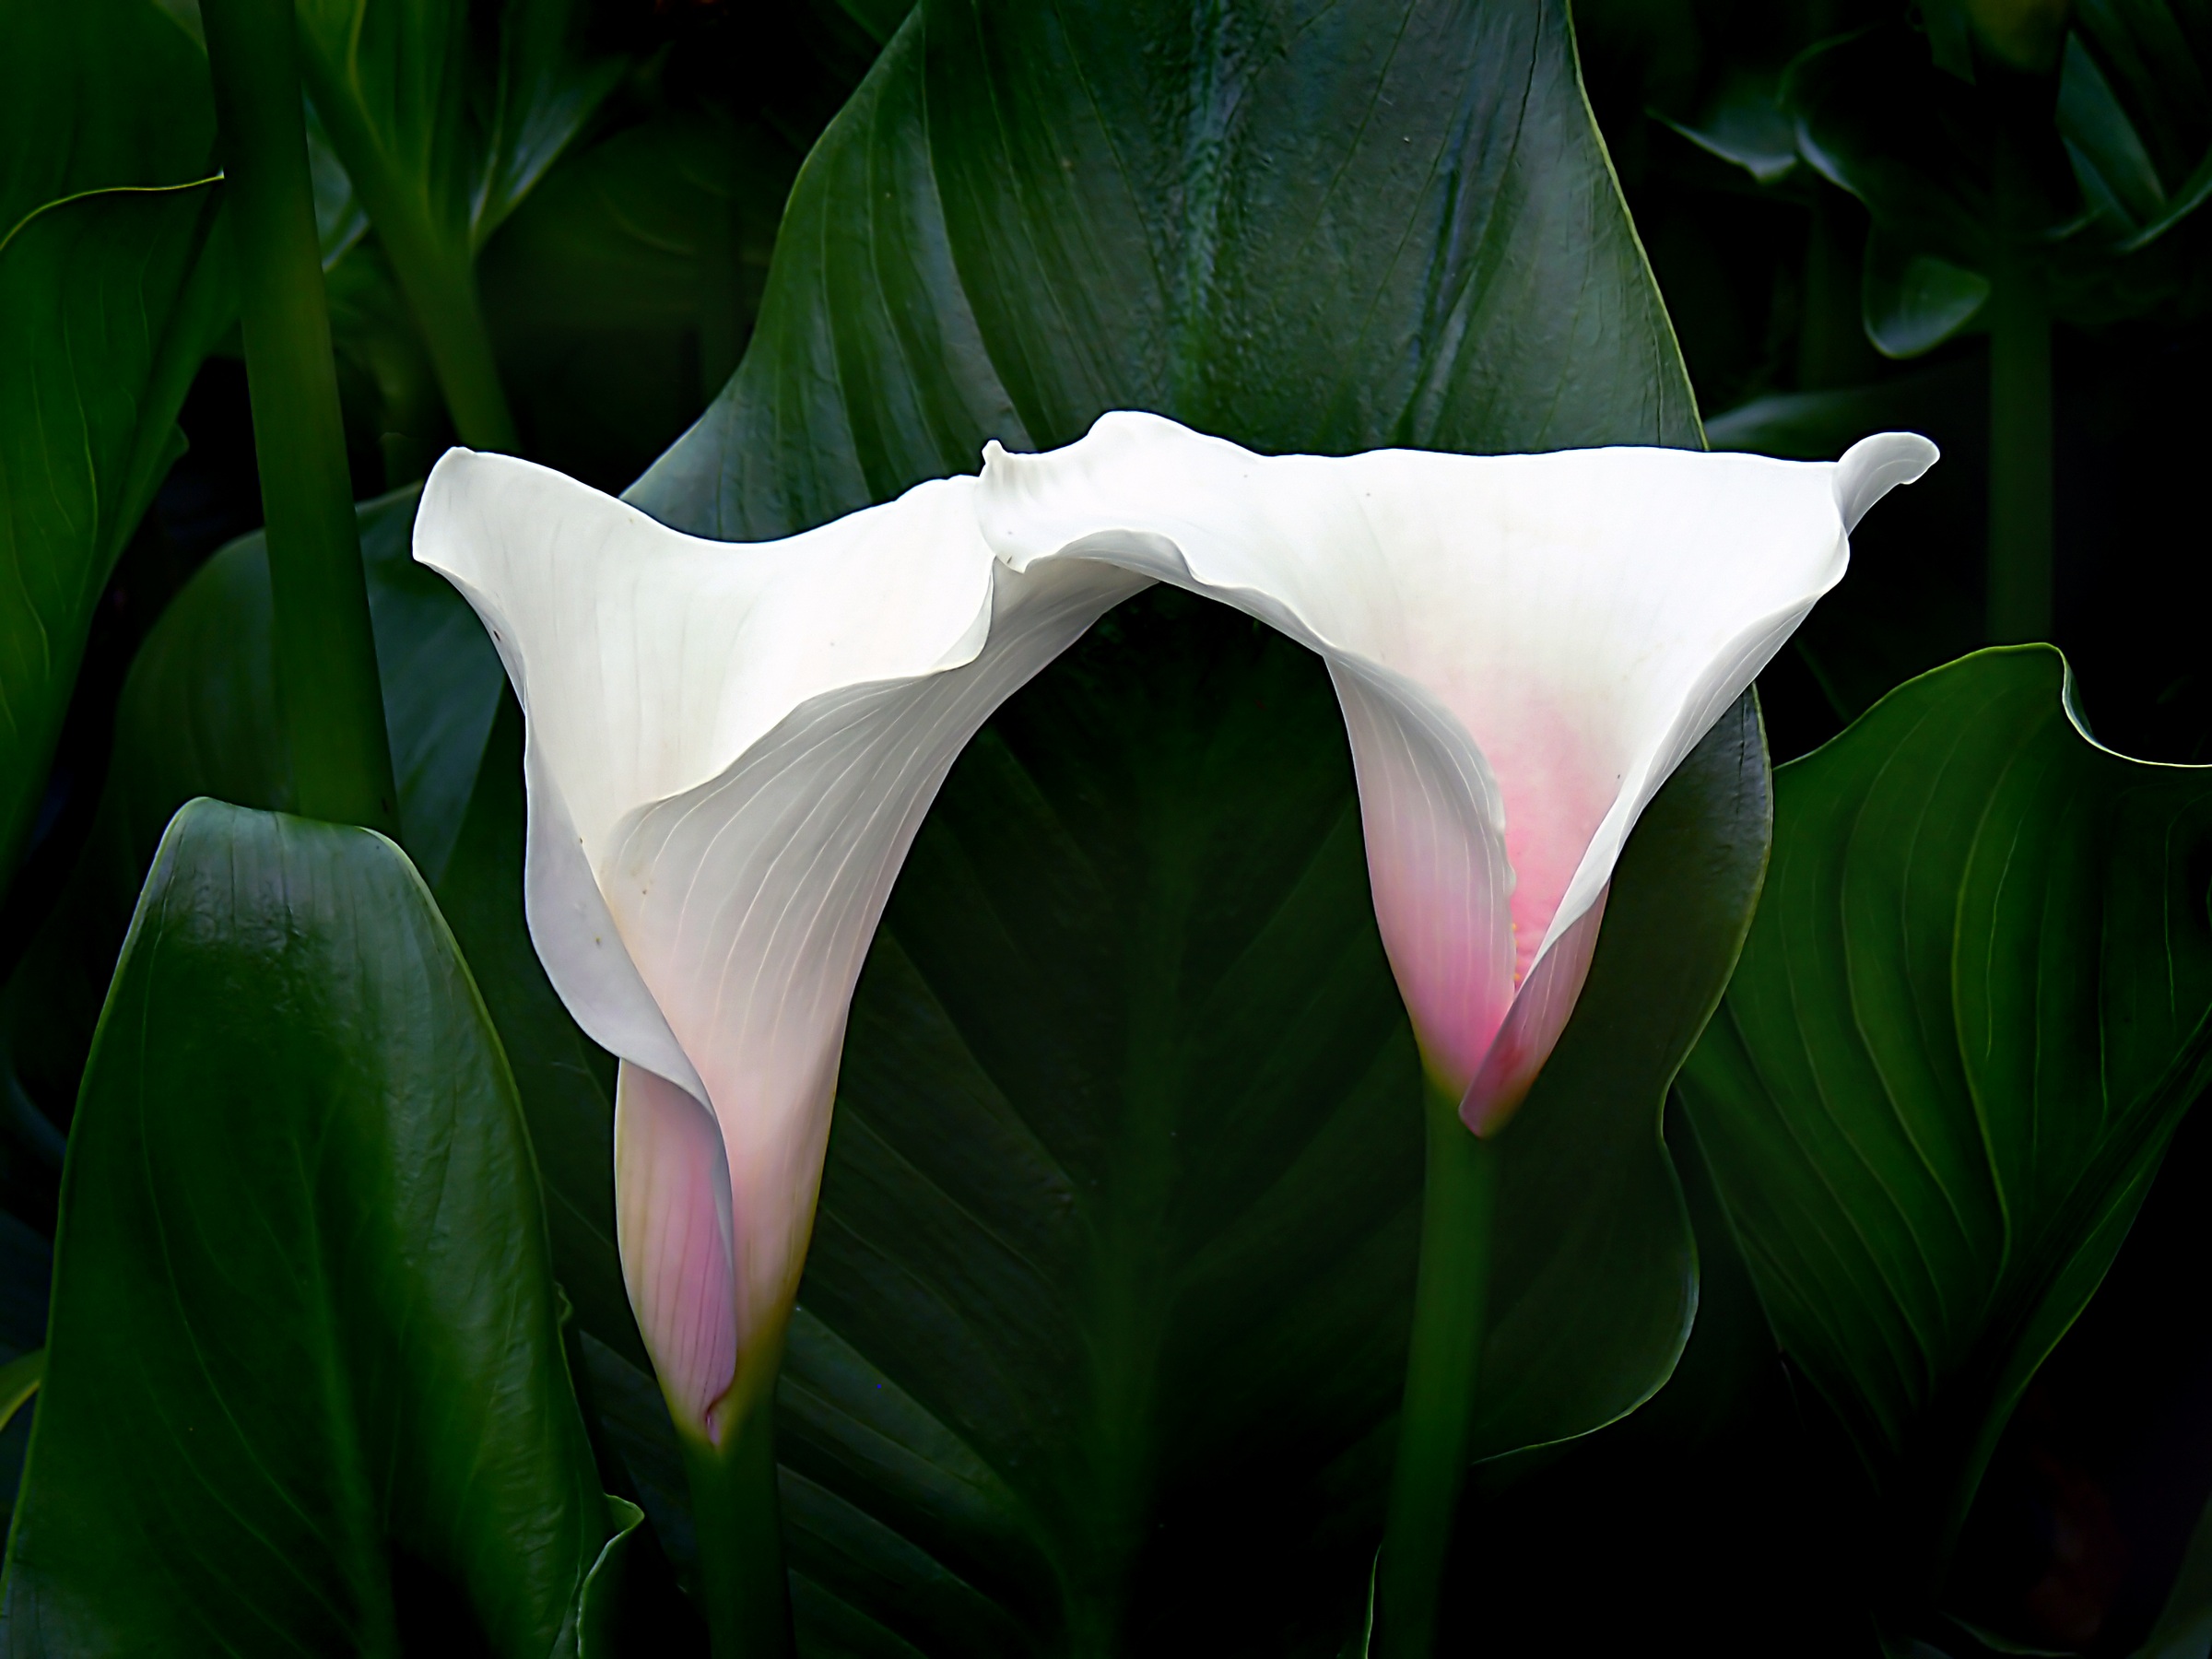
plant, leaf, flower, petal, green, botany, flora, whiteflowers, lilies, lily, arum, macro photography, flowering plant, plant stem, land plant